Laverda 750

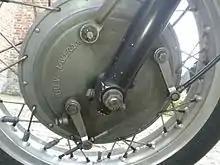
Laverda 750SF front brake

The 750SF was introduced in 1970 (SF standing for Super Freni eng. Super Brakes) replacing the S model. It used a new frame and was fitted with a twin leading shoe designed by Francesco Laverda rather than the Grimeca item previously used. A balance-pipe was fitted to the exhaust downpipes. The machines were available in a wide range of metallic colours.